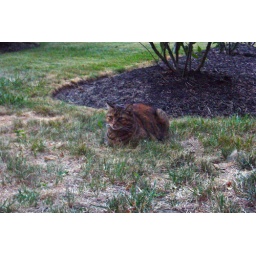
6 - cat in the grass